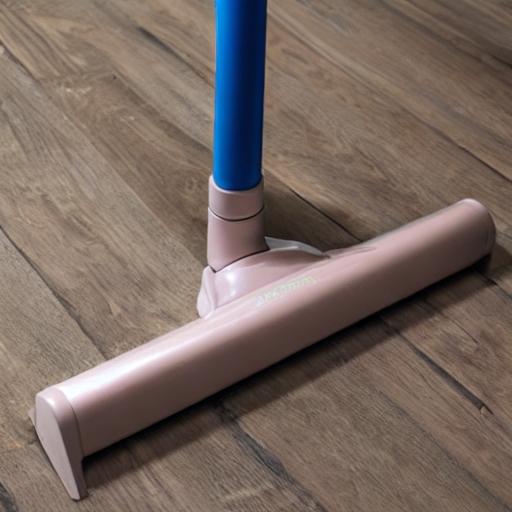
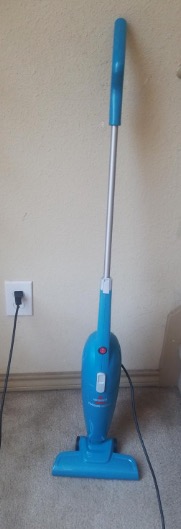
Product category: items_vacuum
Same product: no